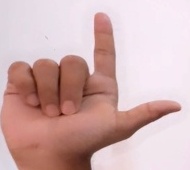
ASL sign: L